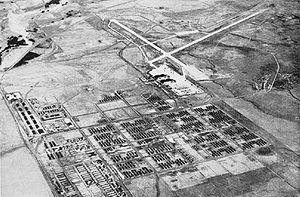
La Buckley AFB est une base aérienne de l'US Air Force située à Aurora, dans le Colorado. Cette base a été créée par l'US Army en tant que terrain auxiliaire et champ de tir en 1938, puis activée en tant qu'installation désignée en 1941. La base a été nommée en l'honneur du Premier lieutenant John Harold Buckley, pilote de la Première guerre mondiale.